Clear Lake, Minnesota

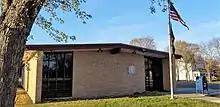
Clear Lake post office

Amtrak’s "Empire Builder", which operates between Seattle/Portland and Chicago, passes through the town on BNSF tracks, but makes no stop. The nearest station is located in St. Cloud, to the northwest.